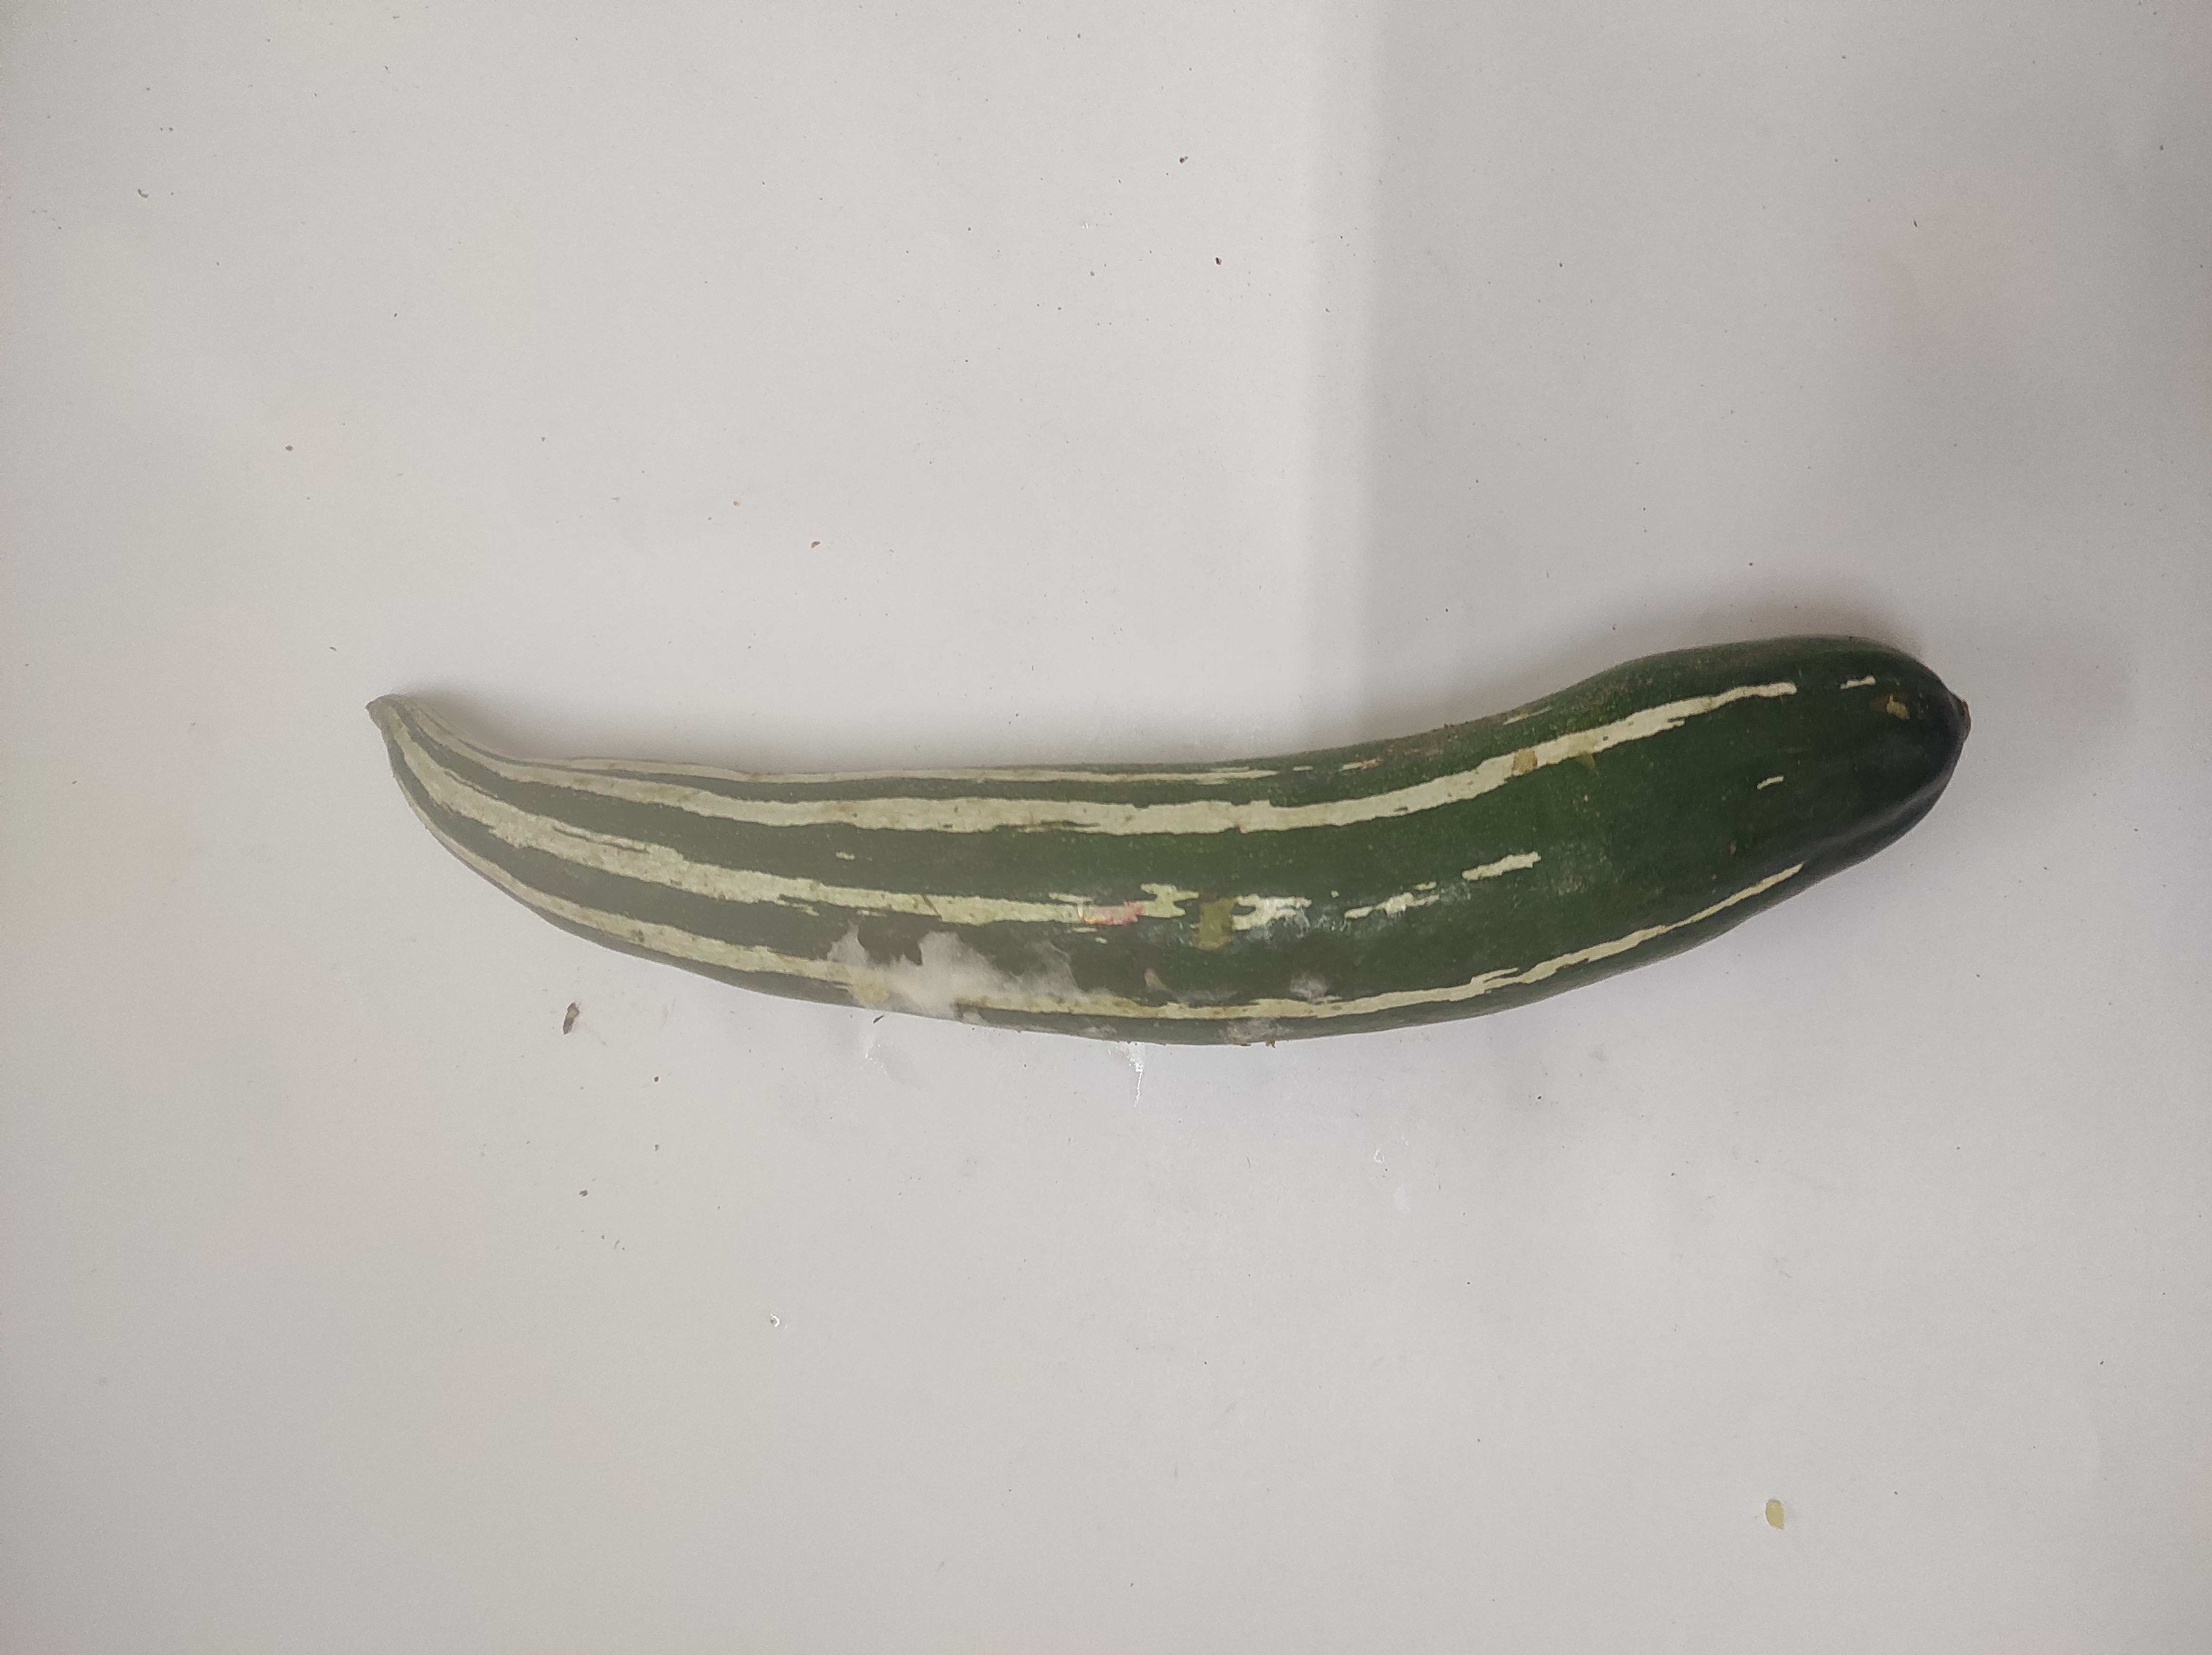
Crop: Snake Gourd
Condition: Severely Damaged